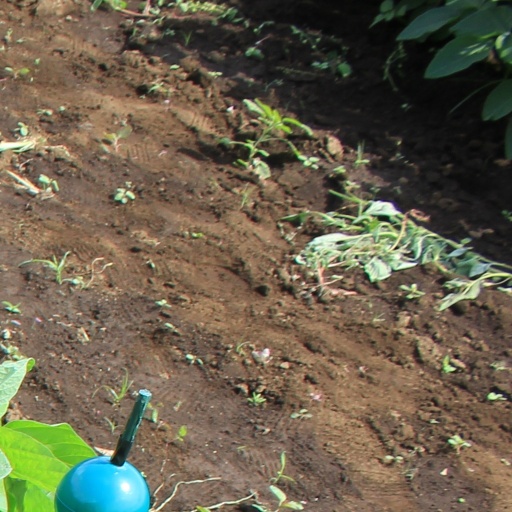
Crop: soybean